Hannah Riddell

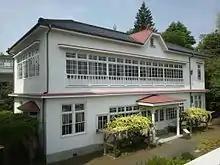
Riddell and Whight Memorial Hall (Kumamoto, Japan)

Hannah Riddell was born in 1855 in Barnet, then a village to the North of London. Her father was a sergeant in the Army who was engaged in the training of the local militia.